Scapegoat

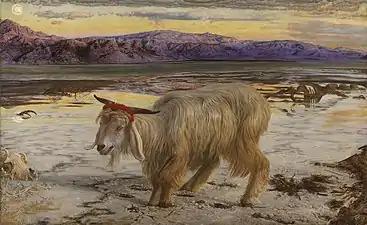
"The Scapegoat", by William Holman Hunt, 1854

In the Bible, a scapegoat is one of a pair of kid goats that is released into the wilderness, taking with it all sins and impurities, while the other is sacrificed. The concept first appears in the Book of Leviticus, in which a goat is designated to be cast into the desert to carry away the sins of the community.